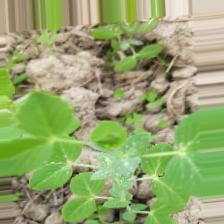
Label: Powdery Mildew